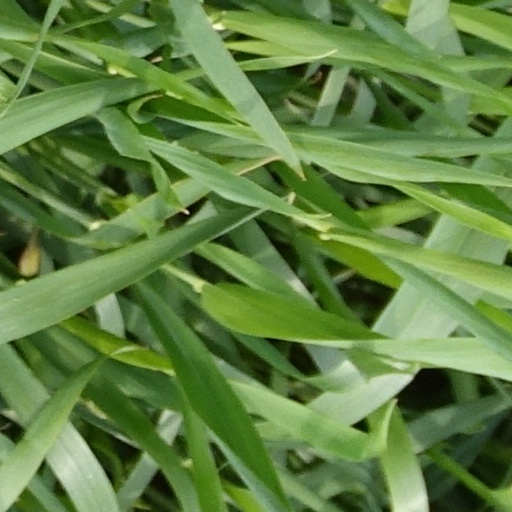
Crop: wheat